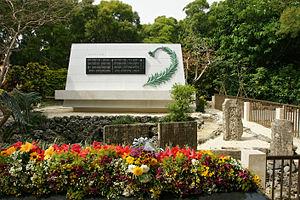
Le mémorial Himeyuri est situé à Itoman sur l'île d'Okinawa, au Japon. Il se trouve à l'entrée d'une grotte dans laquelle avait été aménagé une section d'un hôpital de fortune au cours de la bataille d'Okinawa dans les dernières étapes de la guerre du Pacifique. Plus précisément, il s'agissait du 3ᵉ département de chirurgie de cet hôpital improvisé. Le mémorial a été inauguré le 7 avril 1946. Il se compose d'une petite stèle et d'une plaque commémorative. Le nom Himeyuri fait référence aux membres de l'escadron Himeyuri qui était composé d'étudiantes âgées de 15 à 19 ans et de quelques enseignants ayant agi comme infirmières et infirmiers dans ces grottes et dont plusieurs furent tués à l'issue de cette bataille.